The Penal Colony (film)

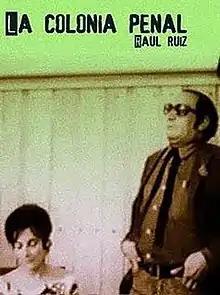
Film poster

The Penal Colony is a 1970 Chilean drama film directed by Raúl Ruiz. It is based on Franz Kafka's 1919 short story "In the Penal Colony".